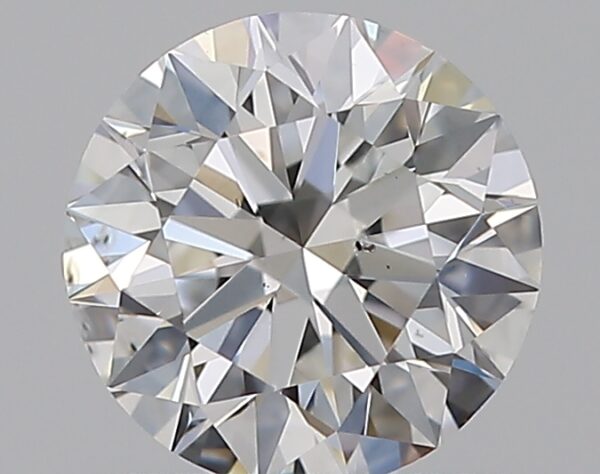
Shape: round
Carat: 0.59
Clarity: SI1
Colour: F
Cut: EX
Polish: EX
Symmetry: EX
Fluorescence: N
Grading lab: GIA
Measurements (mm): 5.33 x 5.36 x 3.33